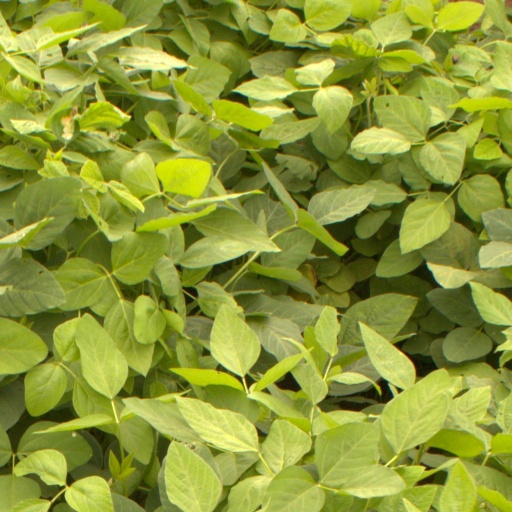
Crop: soybean